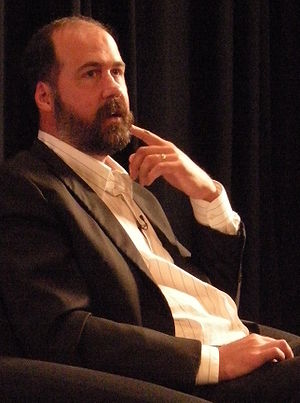
Krist Novoselic
Novoselic i 2008.
Krist Anthony Novoselic II er en amerikansk rockmusiker bedst kendt som bassist i bandet Nirvana. Udover Nirvana har Krist spillet med Sweet 75, Eyes Adrift og senest Flipper. Bortset fra hans musikkarriere har Novoselic også været politisk aktiv, og har blandt andet stiftet JAMPAC, en PAC. Siden november 2007 har han haft en ugentlig klumme om musik og politik i Seattle Weeklys website.